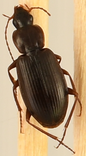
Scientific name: Calathus advena
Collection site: Rocky Mountains NEON (RMNP), plot RMNP_014